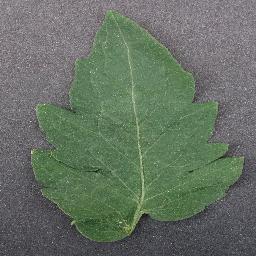
Label: Tomato___healthy